Malaiyoor Mambattiyan

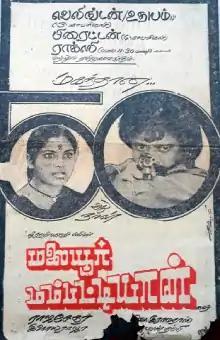
Poster

Malaiyoor Mambattiyan is 1983 Indian Tamil-language vigilante action film directed by Rajasekhar, starring Thiagarajan, Saritha and Silk Smitha. It was released on 1 July 1983. The film became a blockbuster and established Thiagarajan as a star. It was remade in Hindi by the same director as "Gangvaa" (1984) and in Telugu as "Kondaveeti Nagulu" (1984). In 2011, Thiagarajan remade the film starring his son Prashanth, titled as "Mambattiyan".